Francis M. Bunce

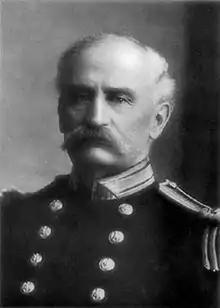

Francis M. Bunce (25 December 1836 – 19 October 1901) was a rear admiral of the United States Navy who distinguished himself as a junior officer during the American Civil War (1861–1865). He was in command of the North Atlantic Squadron from 1895 to 1897, and while serving as its commander-in-chief played an important role in developing the squadron's – and more broadly the U.S. Navy's – capability to operate its ships in cohesive tactical naval formations, preparing it for its performance in the Spanish–American War in 1898.